Intlo Illalu Vantintlo Priyuralu

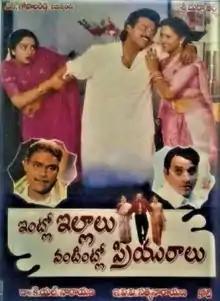
Theatrical release poster

Intlo Illalu Vantintlo Priyuralu ( Wife at home, Lover in the kitchen) is a 1996 Indian Telugu-language comedy drama film directed by E. V. V. Satyanarayana and produced by K. L. Narayana under the Sri Durga Arts banner. It stars Venkatesh, Soundarya and Vineetha (in her Telugu debut) with music composed by Koti. The film was successful at the box office. The film was a remake of Tamil film "Thaikulame Thaikulame".